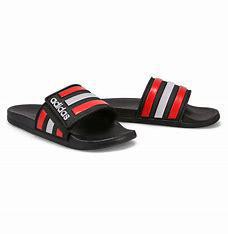
Brand: Adidas
Model: Adilette Comfort